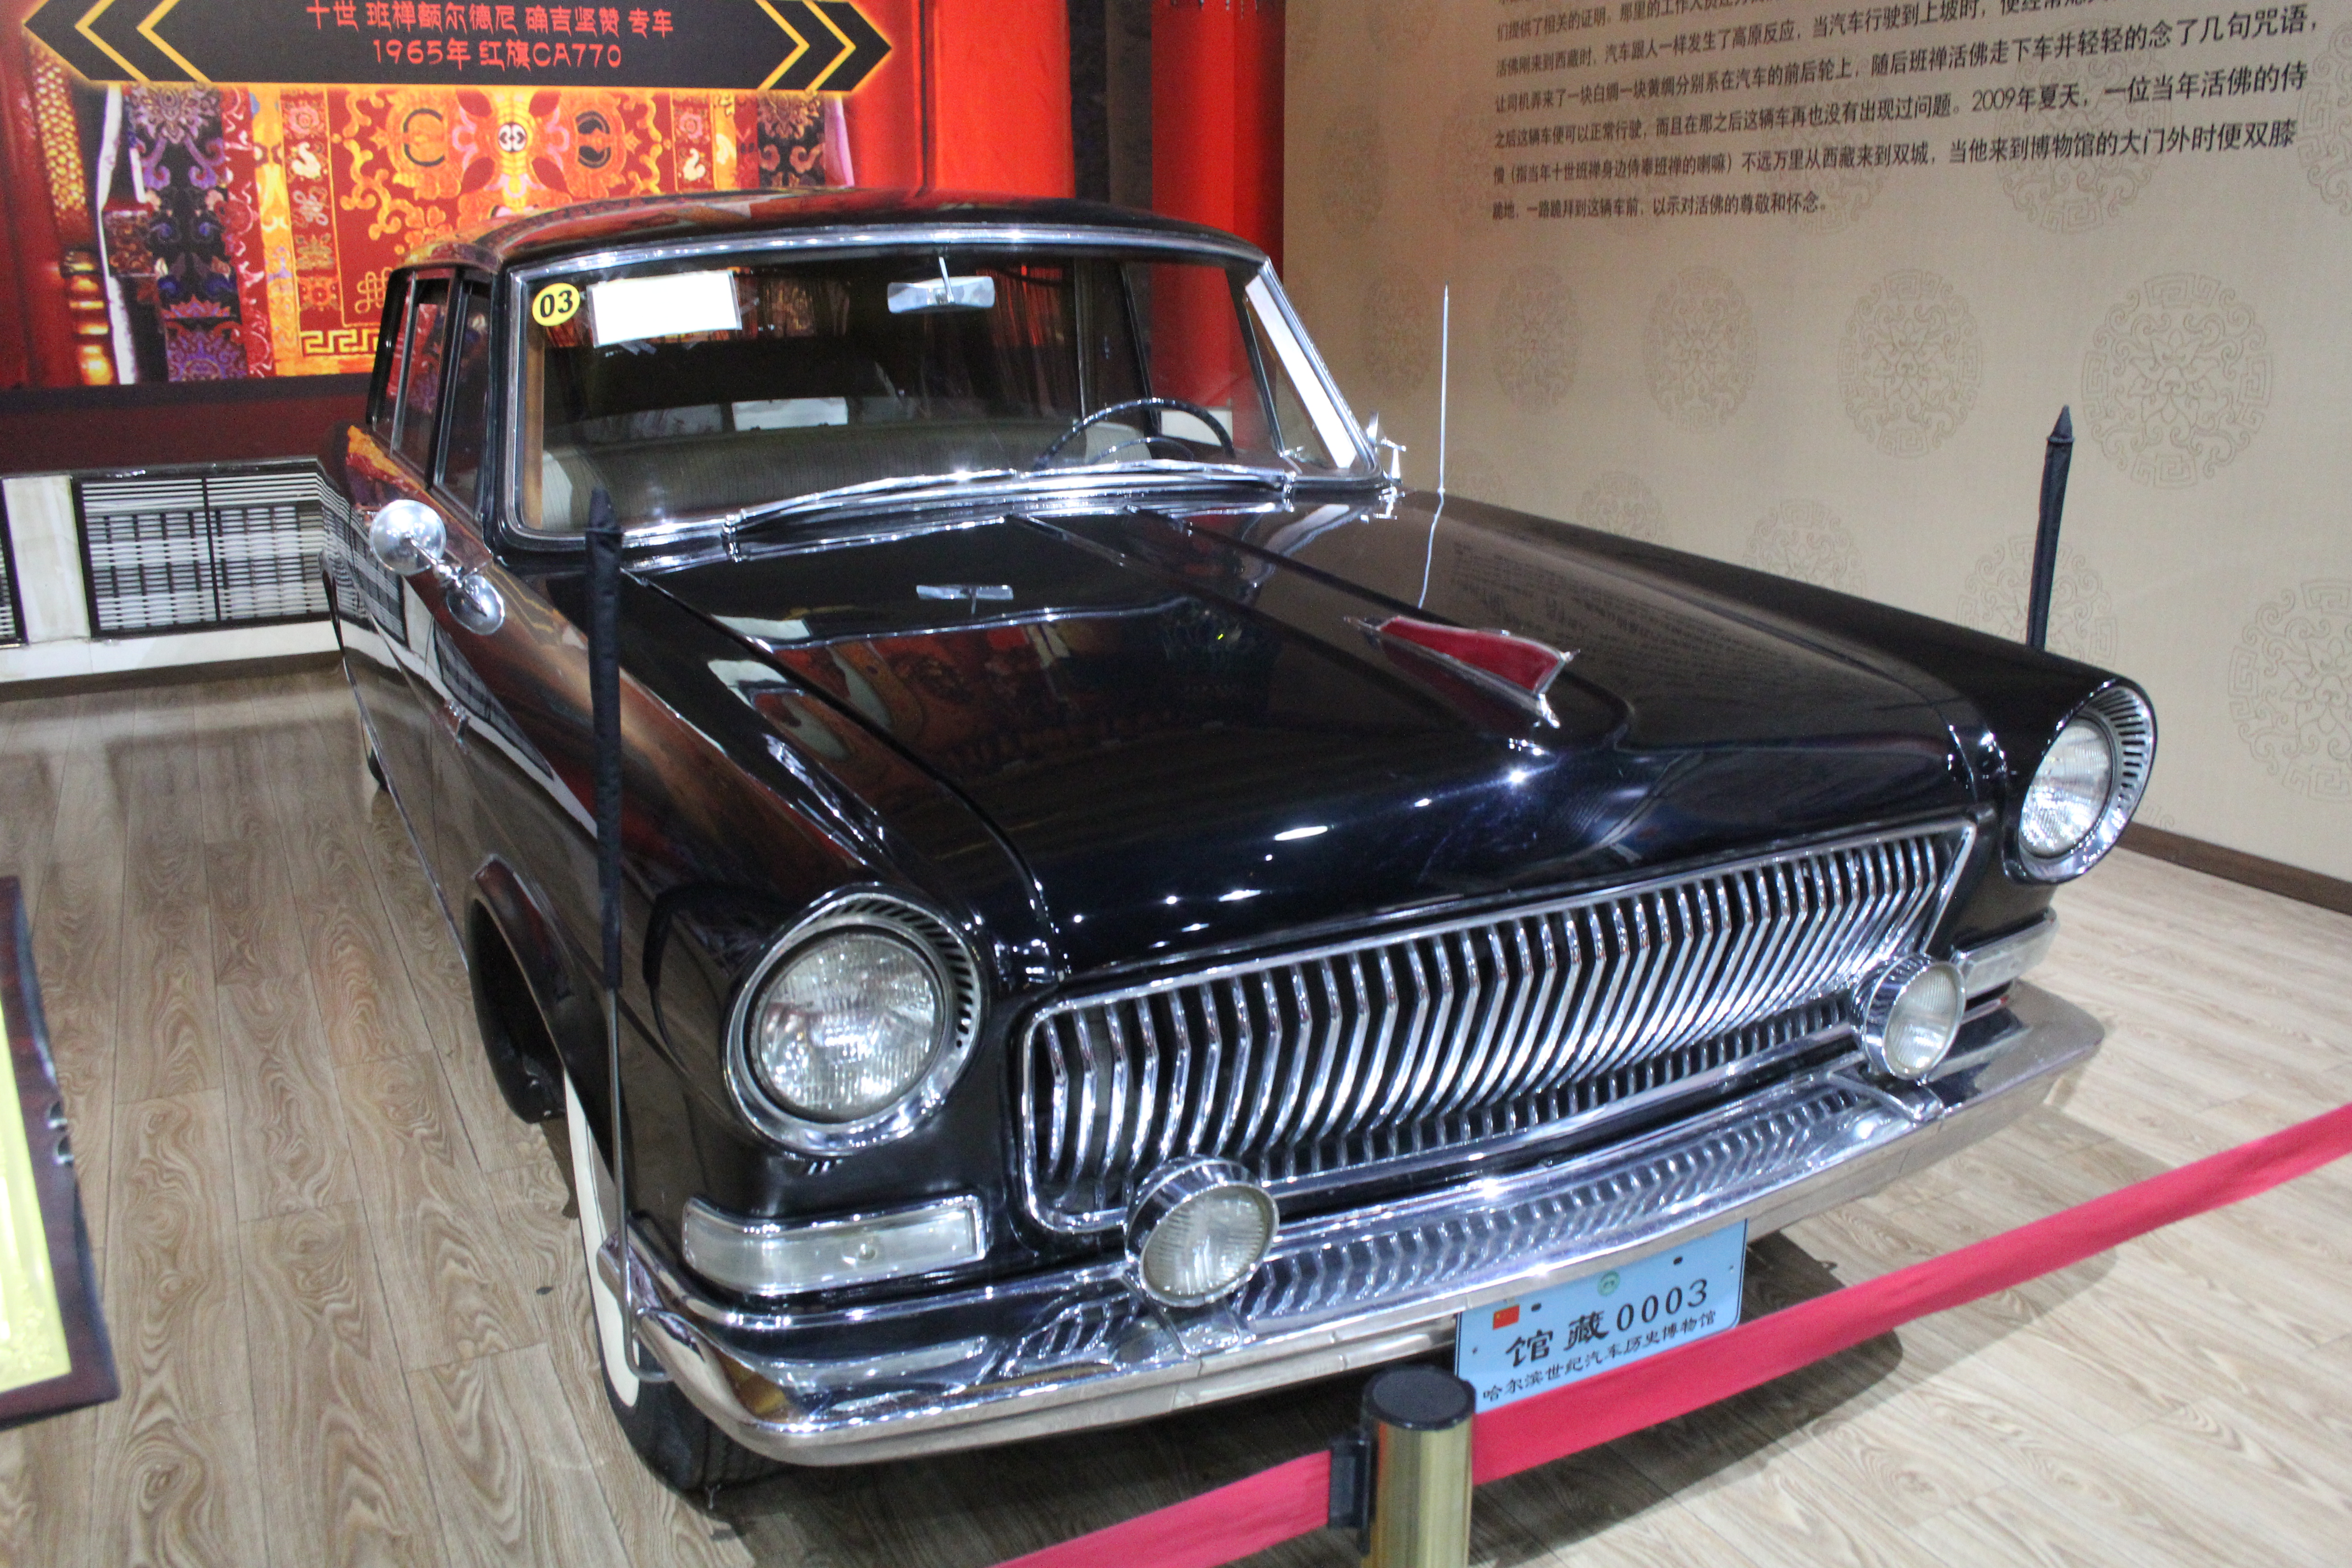
cars, vehicles, arts, land vehicle, vehicle, classic car, car, sedan, gaz 21, coupe, classic, antique car